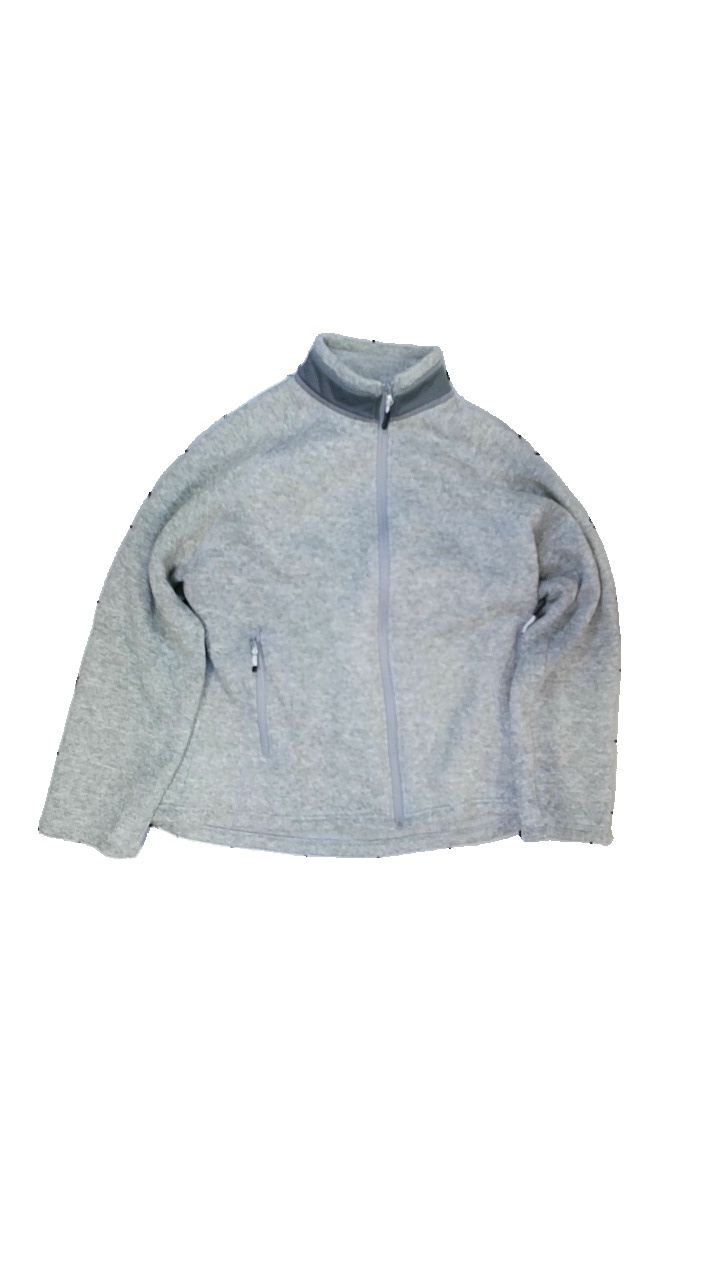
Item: Sweater (Unisex)
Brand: On The Peak
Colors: Grey
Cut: Regular
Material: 100% polyester
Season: All
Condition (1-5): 3
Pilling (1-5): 4
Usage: Recycle
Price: <50